Gianluigi Roveta

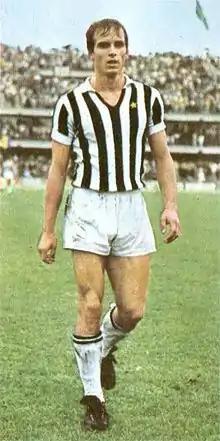
Roveta with Juventus in 1970

Gianluigi Roveta (born May 21, 1947 in Turin) is a retired Italian professional football player.